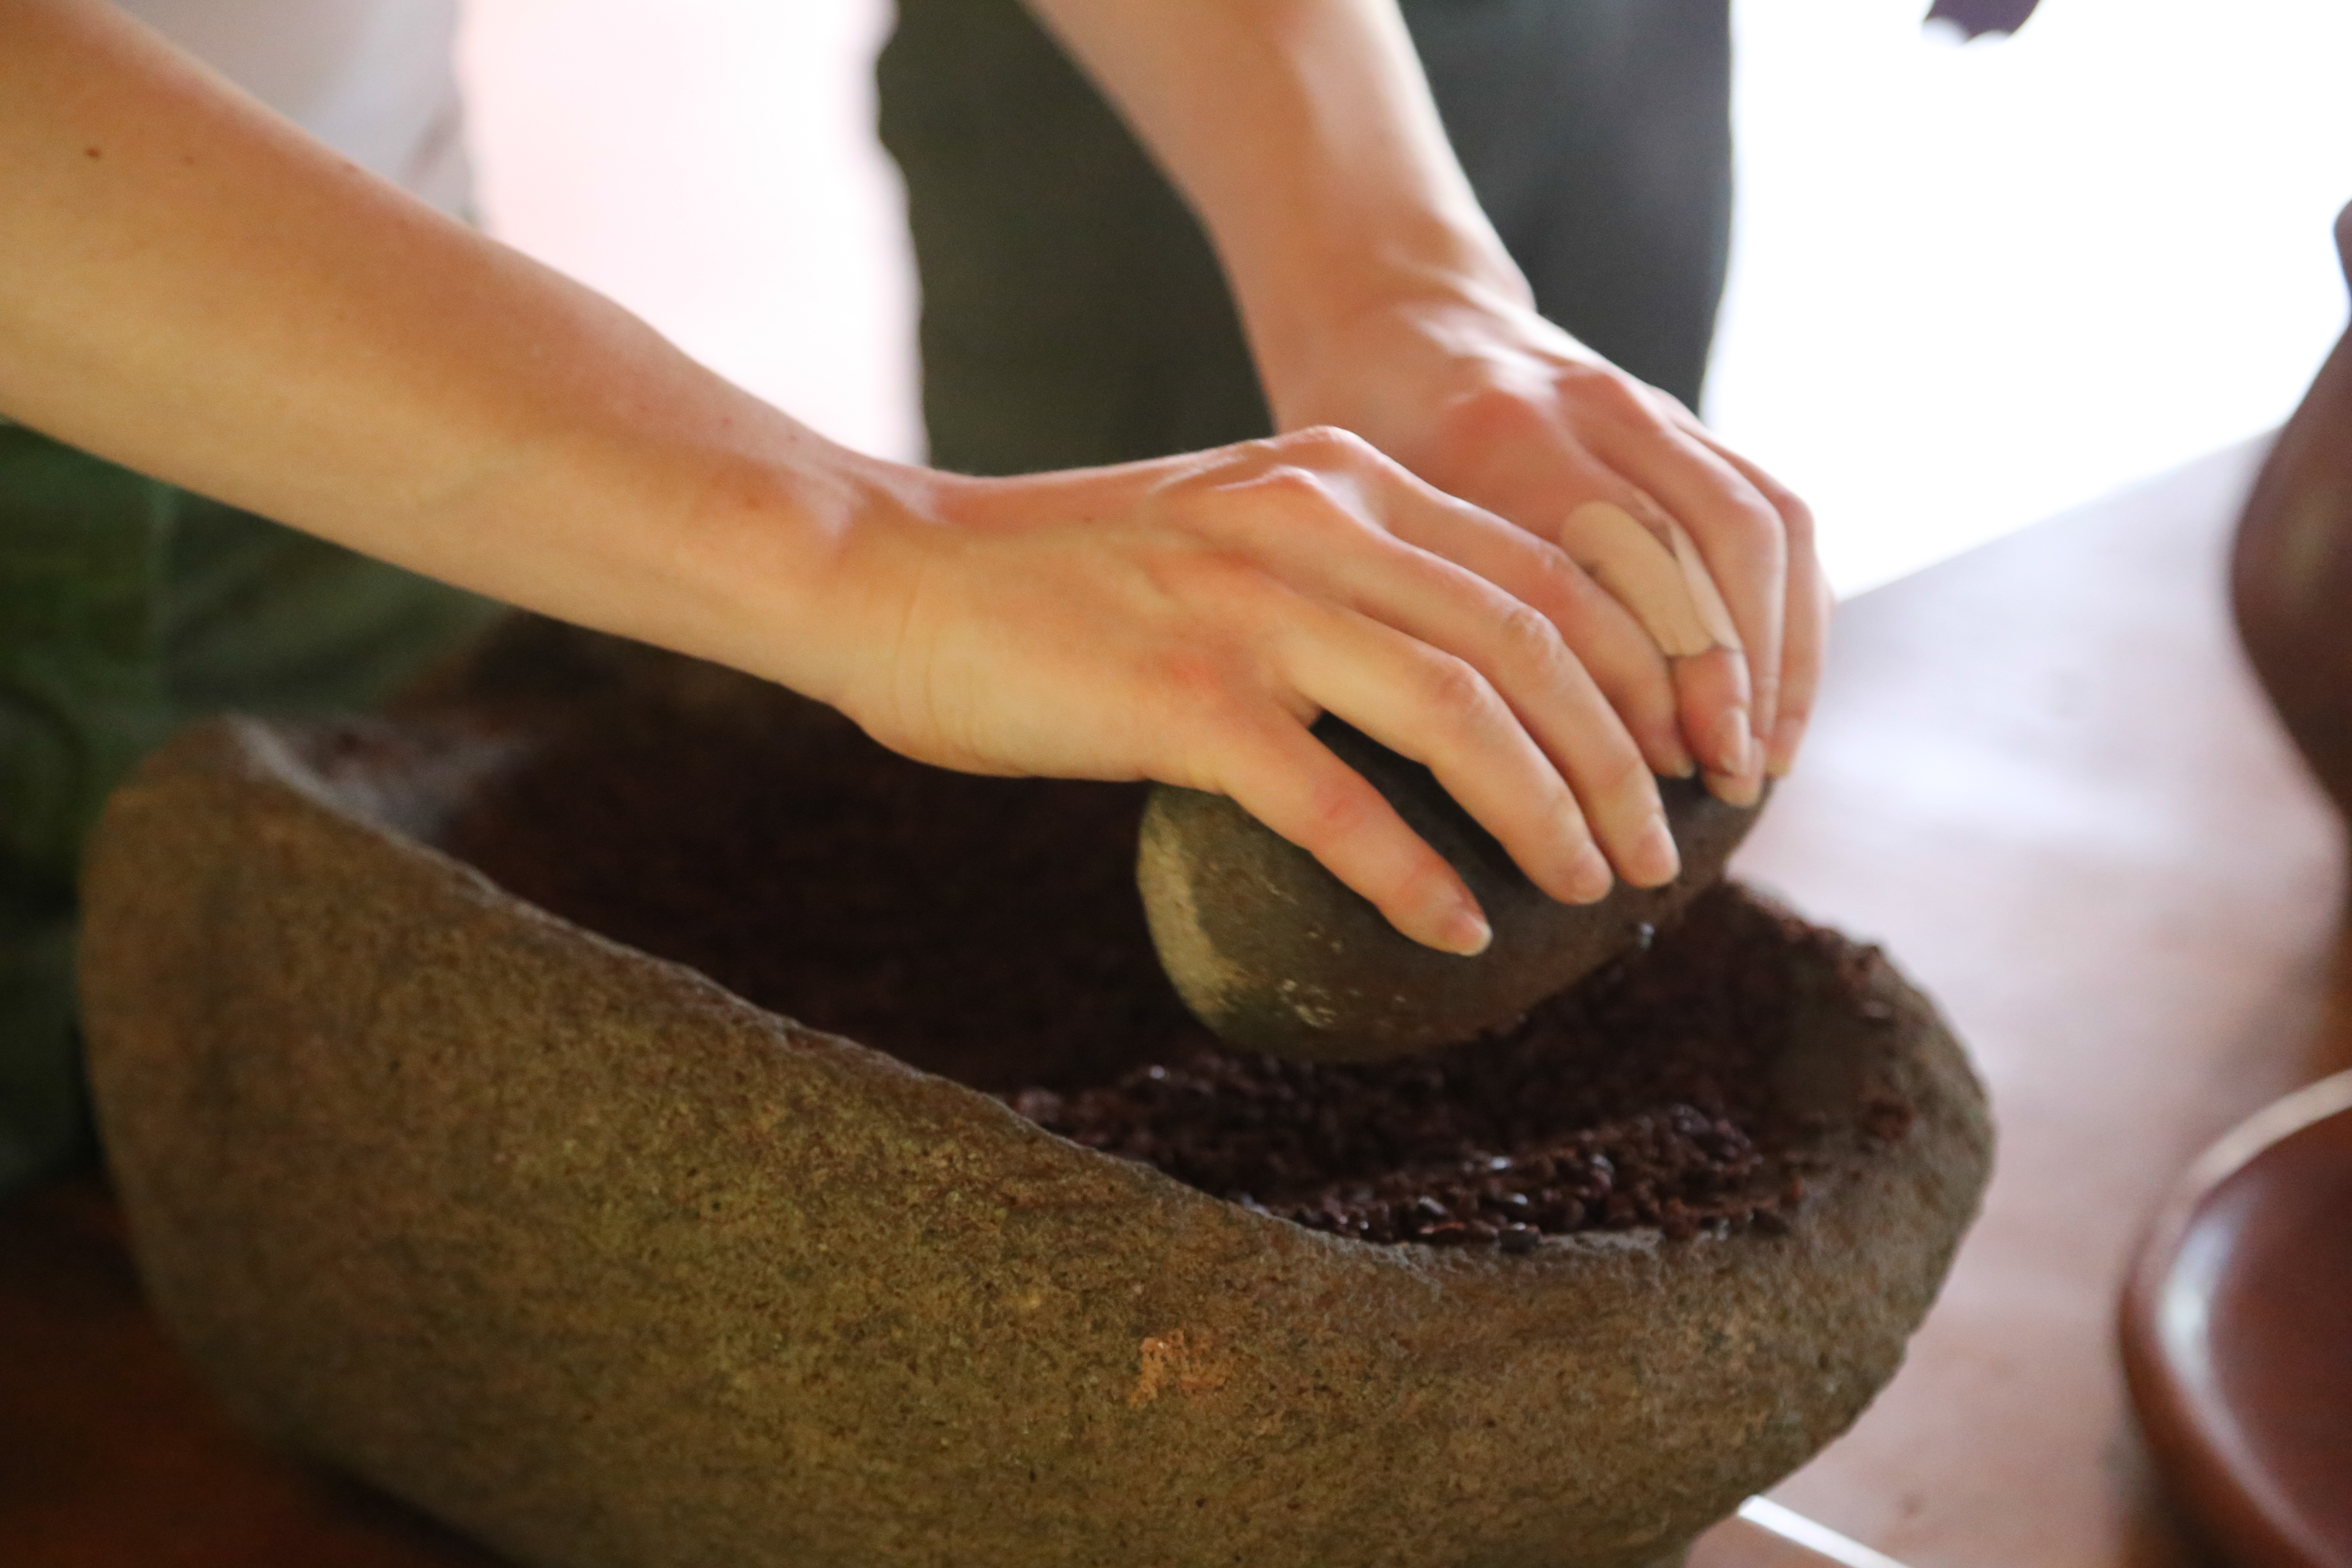
hand, nature, vintage, leg, natural, chocolate, baking, grind, cocoa, mortar, grinding